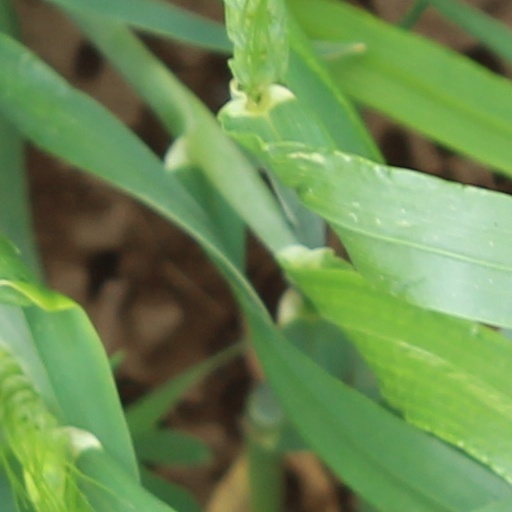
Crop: wheat